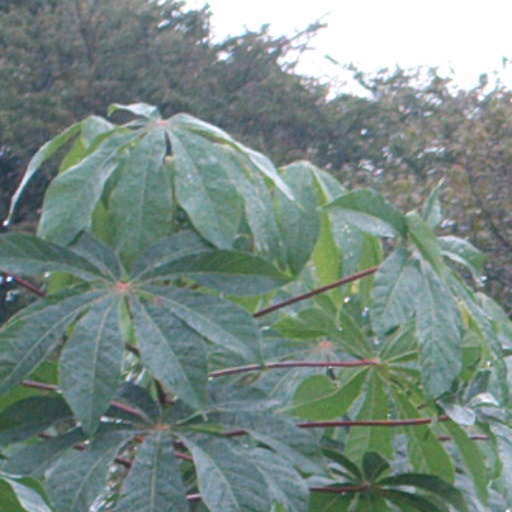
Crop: cassava